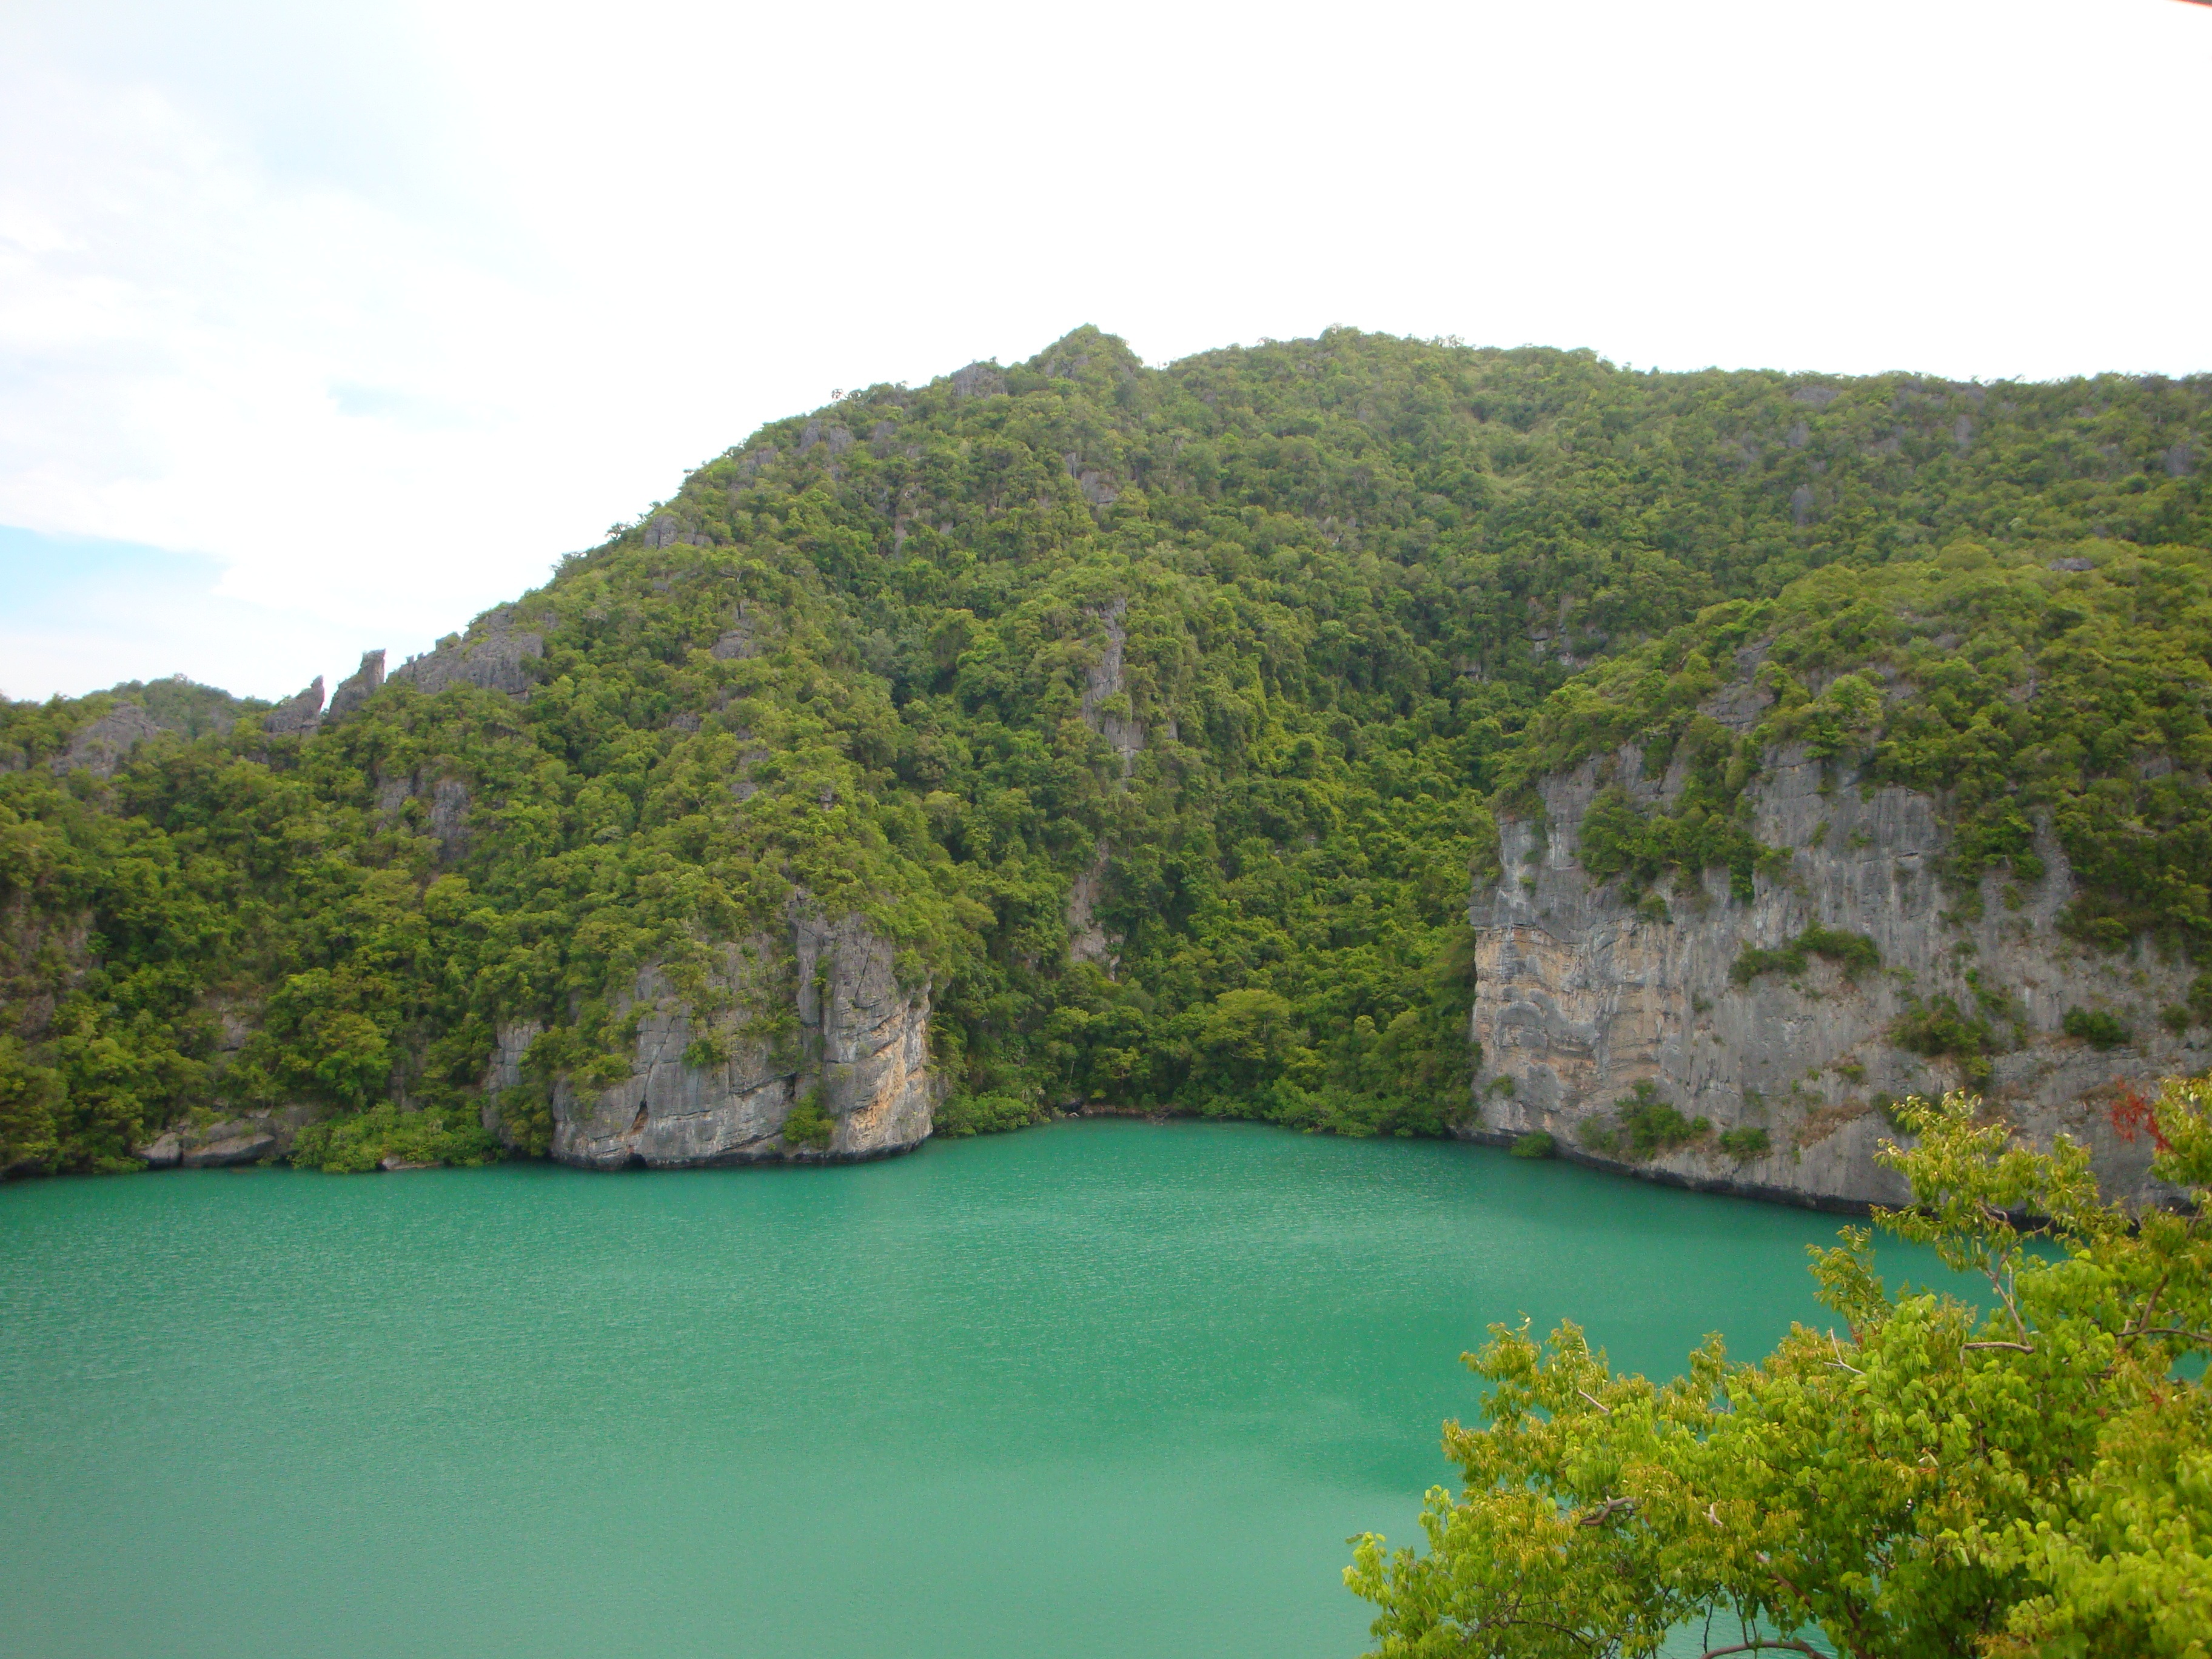
sea, water, nature, rock, mountain, lake, view, river, summer, idyllic, holiday, lagoon, bay, fjord, reservoir, thailand, body of water, loch, ecosystem, tarn, nature reserve